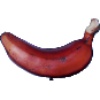
Label: Banana Red 1